Mary Custis Vezey

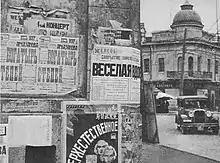
Russian advertisements in Harbin, China

Mary Vezey received a good education in China; first a prestigious Russian Girls' School in Harbin, and 1921–1922 at the North China American School in Tongzhou, Beijing. After graduation, she worked for two years for the General Secretary of the Harbin YMCA, before sailing to America in 1925. She took up study at Pomona College in Claremont, California, majoring in languages and literature and graduating in 1927. At Pomona, she was actively involved in various clubs and societies, and her English poetry began to gain her recognition. She was invited to join the Scribblers Society, an exclusive, invitation-only society which had been founded in 1913. An article on Chinese poetry, and two of her poems, were published in the society's journal.